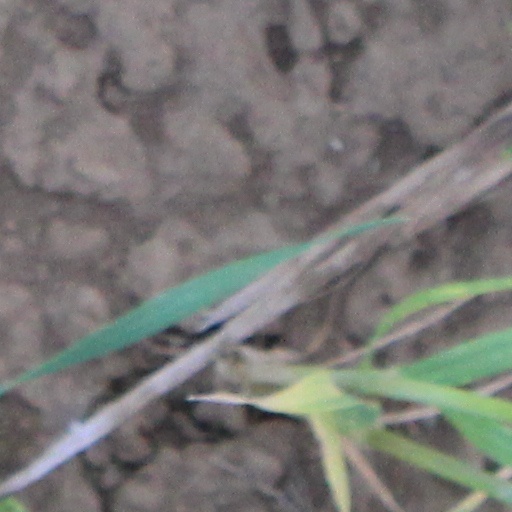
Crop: wheat